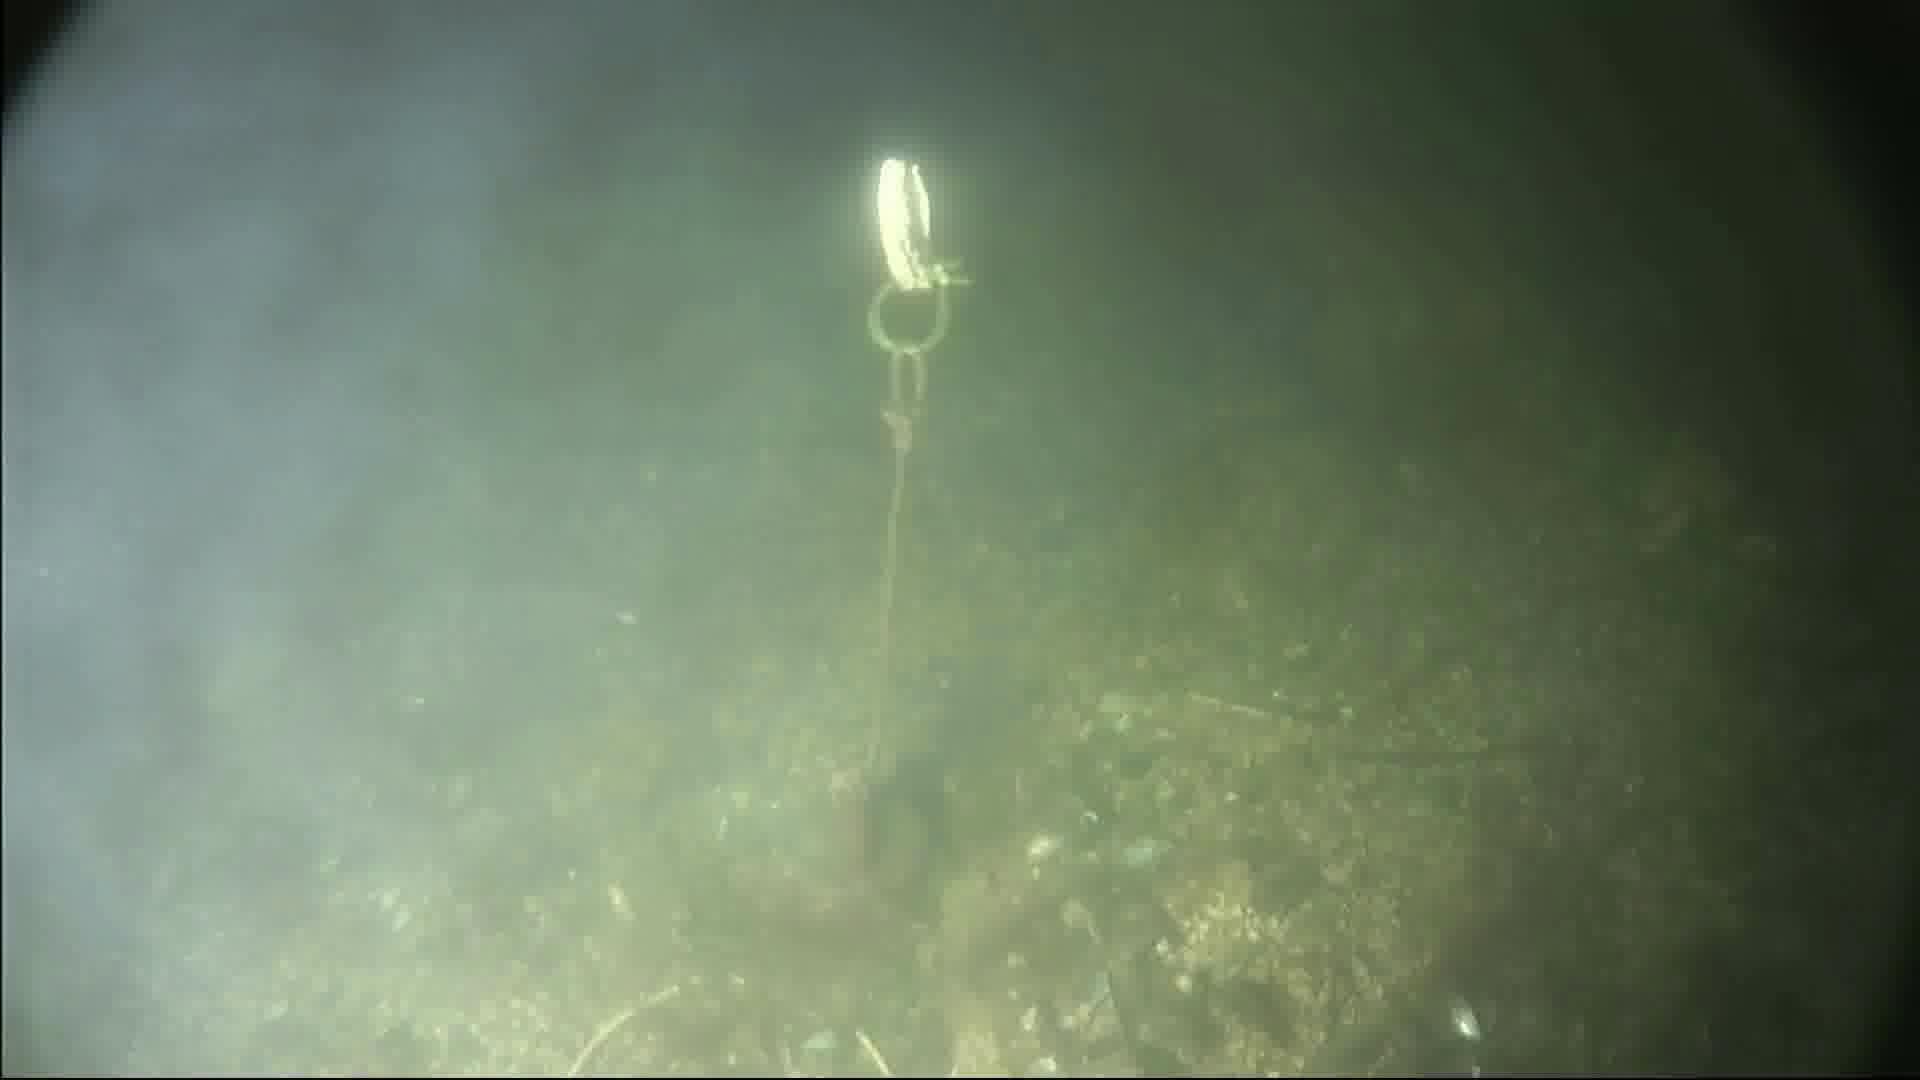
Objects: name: crab